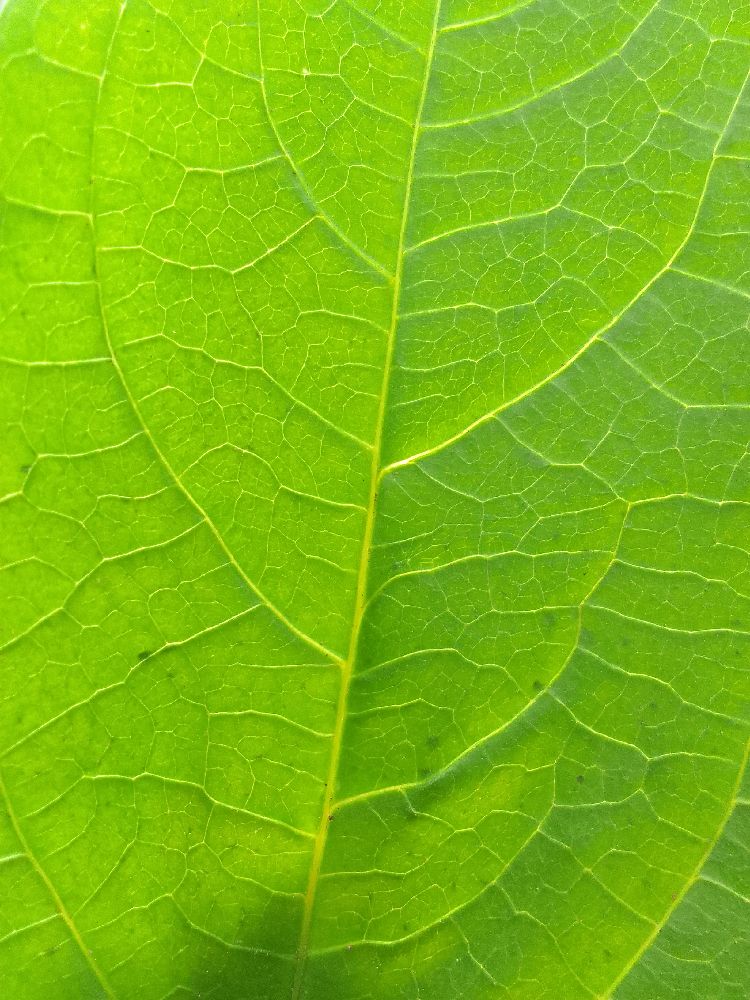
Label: healthy